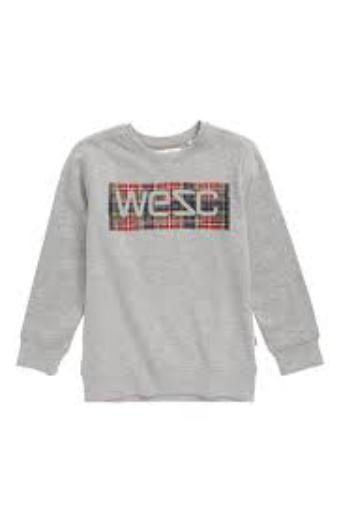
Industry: Clothes